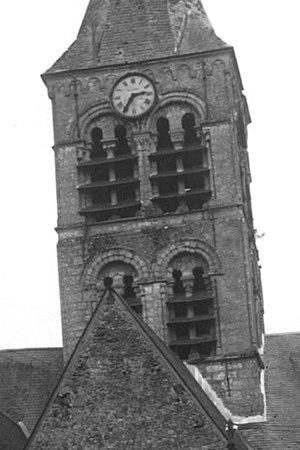
Ancien clocher roman, vue depuis le nord.
L'église Saint-Vincent est une église catholique paroissiale située à Hermes, dans le département de l'Oise, en France. Hermes est l'un des bourgs les plus anciens du Beauvaisis, et son église possède ainsi l'une des plus anciennes nefs du département. Elle remonte en partie au XIᵉ siècle, comme l'indique l'appareil en petits moellons cubiques du mur méridional. Cette nef a toutefois perdu son authenticité avec l'installation d'un plafond à caissons en 1722 et une reconstruction partielle pendant la seconde moitié du XIXᵉ siècle, qui concerne les portails, les fenêtres latérales, et l'unique bas-côté, ajouté à la période gothique flamboyante au nord de la nef. Mais l'église Saint-Vincent était surtout réputée pour son beau clocher roman à deux étages de beffroi. Bâti sur un terrain instable et repris en sous-œuvre au milieu du XVIᵉ siècle, il s'est malheureusement effondré en 1919, et emporta dans sa chute la première travée du chœur et la chapelle latérale nord. En 1927, il fut remplacé par un clocher moderne assis sur la toiture de la nef.